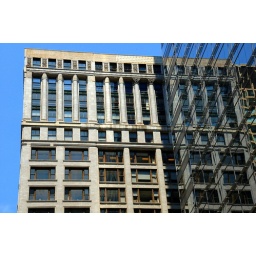
This building is partially being blocked by another building. But the mirror windows make it seem it's not.